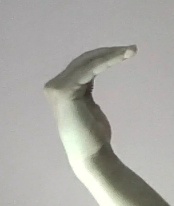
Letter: haa